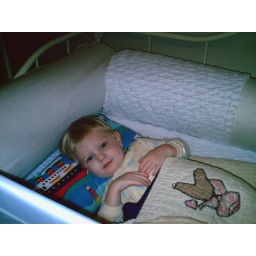
Walker in his big boy bed